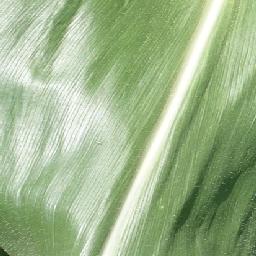
Label: Corn___healthy